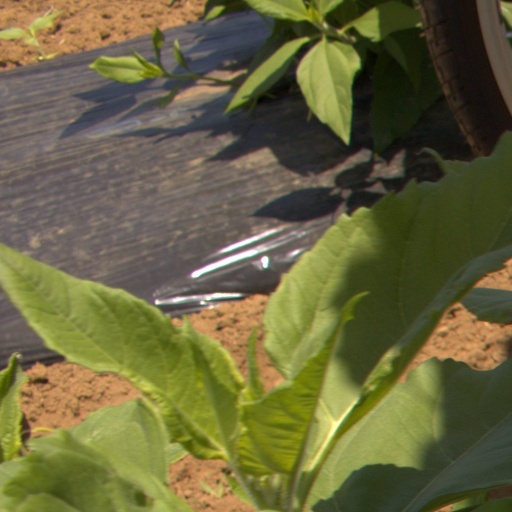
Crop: Jerusalem artichoke